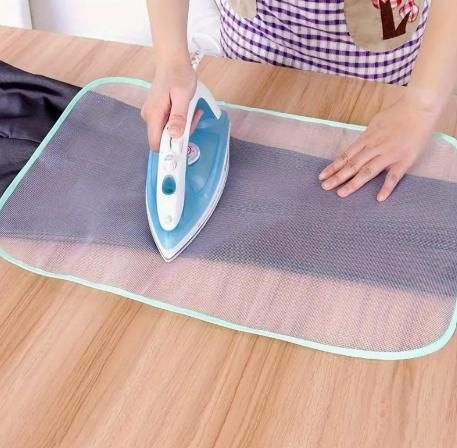
Insulation Mat Home Ironing (Pack of 2)
Product Name - Insulation Mat Home Ironing (Pack of 2) Package Contain - Pack of 2 Color - Random Color Material - Other Weight - 200 L-B-H - ?15*1*20
Brand: 4dejxm-b0
Category: Home & Garden > Household Supplies > Laundry Supplies > Ironing Board Pads & Covers > Ironing Board Pads